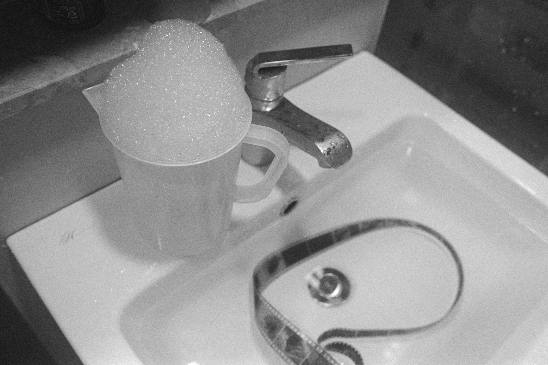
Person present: No